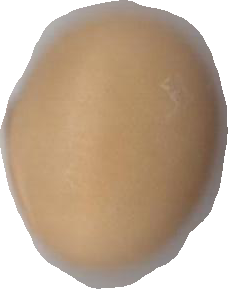
Variety: Anjasmoro